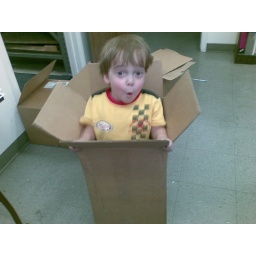
cute boy in a box